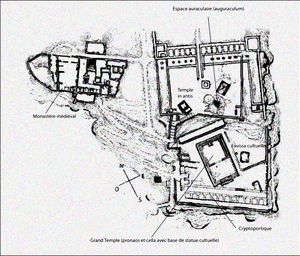
Plan partiel du sanctuaire de Jupiter Anxur
Le temple de Jupiter Anxur est un temple romain construit au Ier siècle av. J.-C. au sommet du Monte Sant'Angelo, dans la cité ausone de Terracina. Il est établi sur une suite d'imposantes terrasses dont les substructions sont en opus incertum. Il constitue dans l'Antiquité un important sanctuaire dans le paysage religieux du Latium, sur lequel plusieurs sources littéraires nous sont parvenues. Malgré cette renommée antique, les incertitudes quant à son architecture, ses phases exactes de construction et les divinités qui y étaient vénérées, demeurent la conséquence d'une histoire de la recherche archéologique épisodique et ancienne par ses méthodes de terrain. Aujourd'hui la recherche converge vers l'idée que le sanctuaire n'était pas dédié à Jupiter Anxur, mais plutôt à Féronia et à Venus Obsequens.